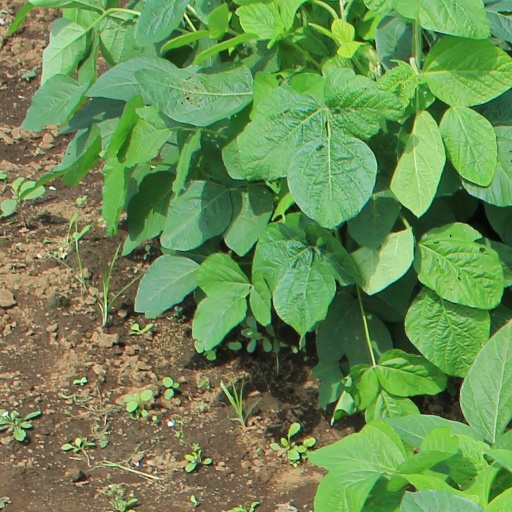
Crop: soybean